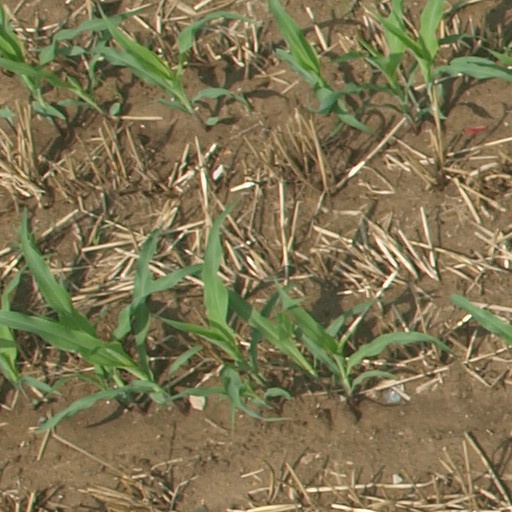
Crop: maize; corn